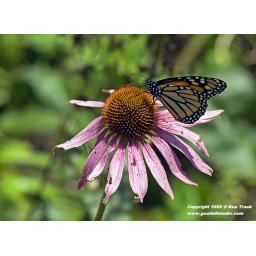
butterfly on flower in garden taken with 200mm telephoto Nikon D100 Saugerties NY